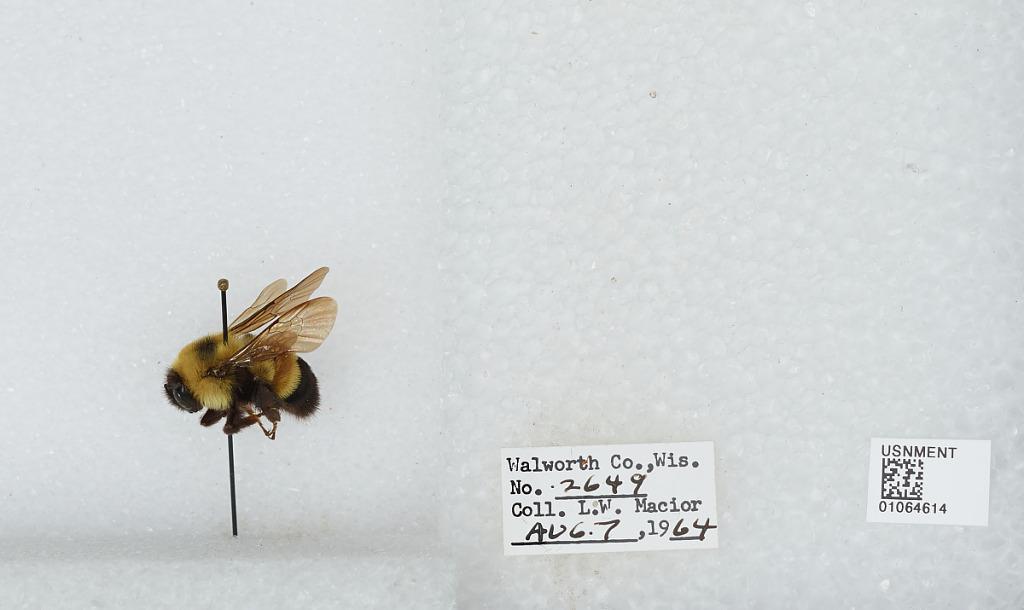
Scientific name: Bombus (Bombus) affinis Cresson
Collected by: L. Macior
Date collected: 1964-8-7
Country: United States
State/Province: Wisconsin
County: Walworth
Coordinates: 42.67, -88.54